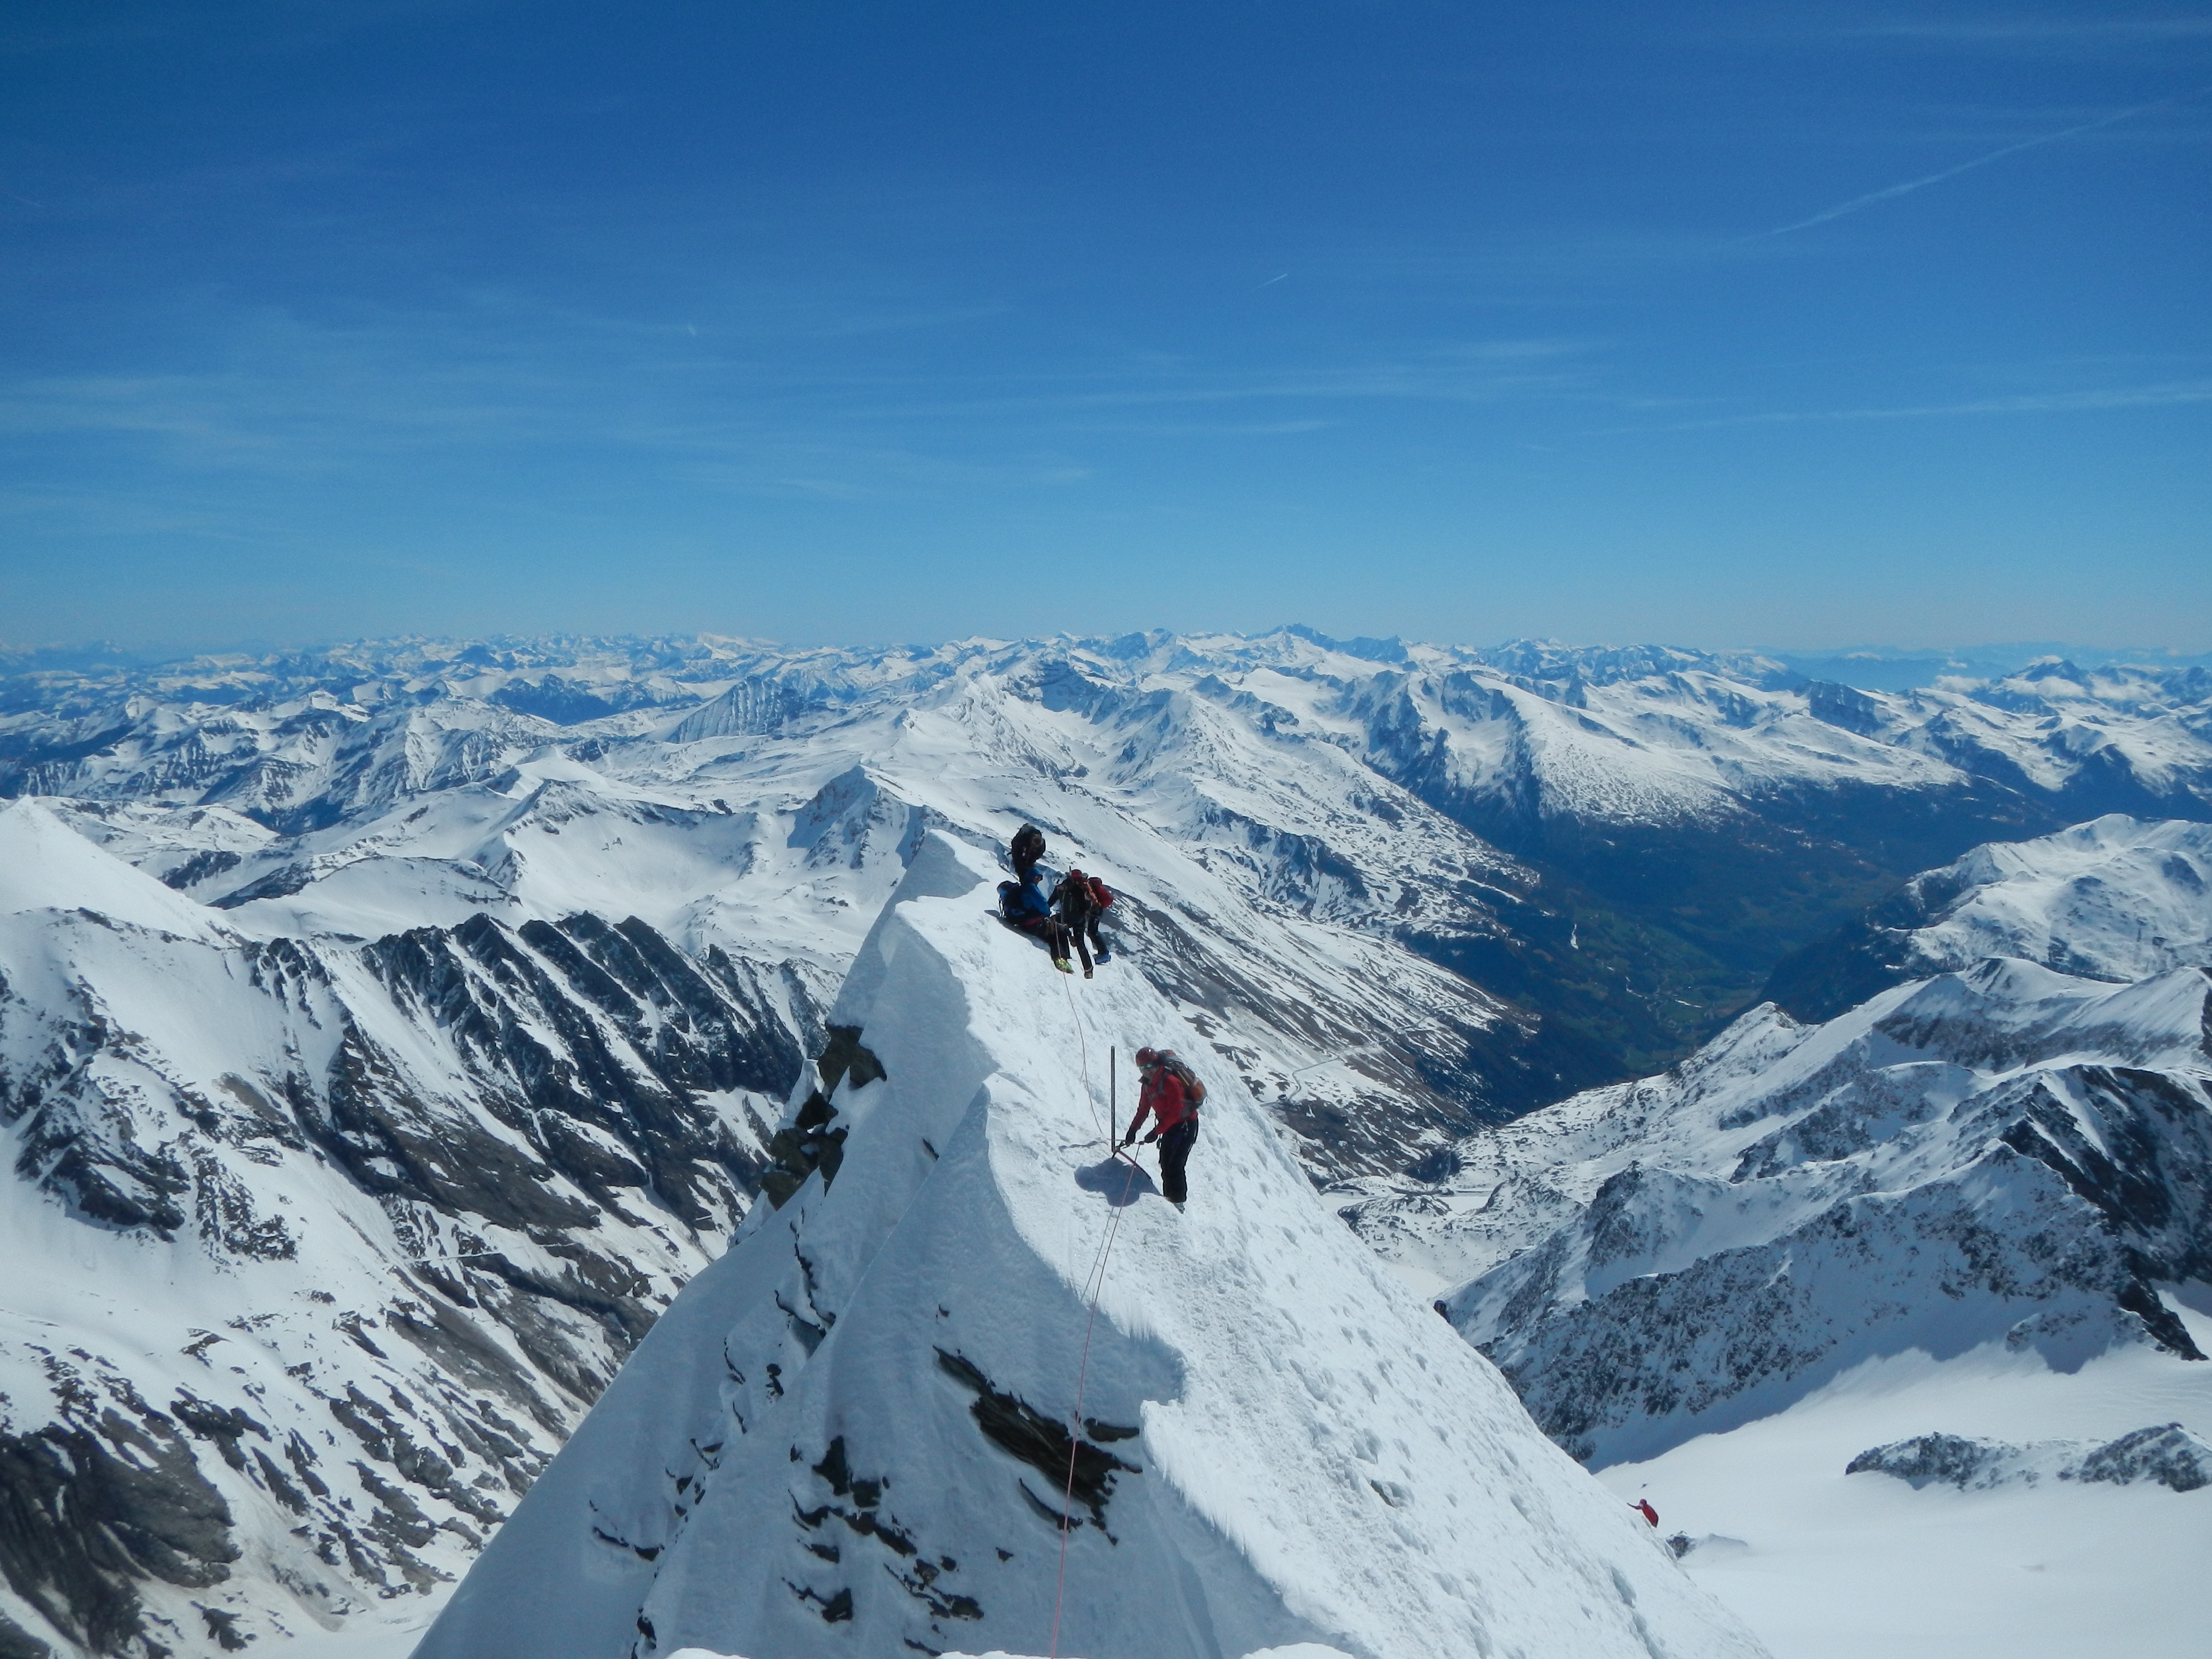
mountain, snow, winter, adventure, mountain range, glacier, weather, extreme sport, skiing, season, ridge, summit, mountaineering, winter sport, sports, resort, alps, downhill, ski, piste, grossglockner, landform, ski touring, ski mountaineering, ski equipment, small glockner, alpine skiing, mountainous landforms, geological phenomenon